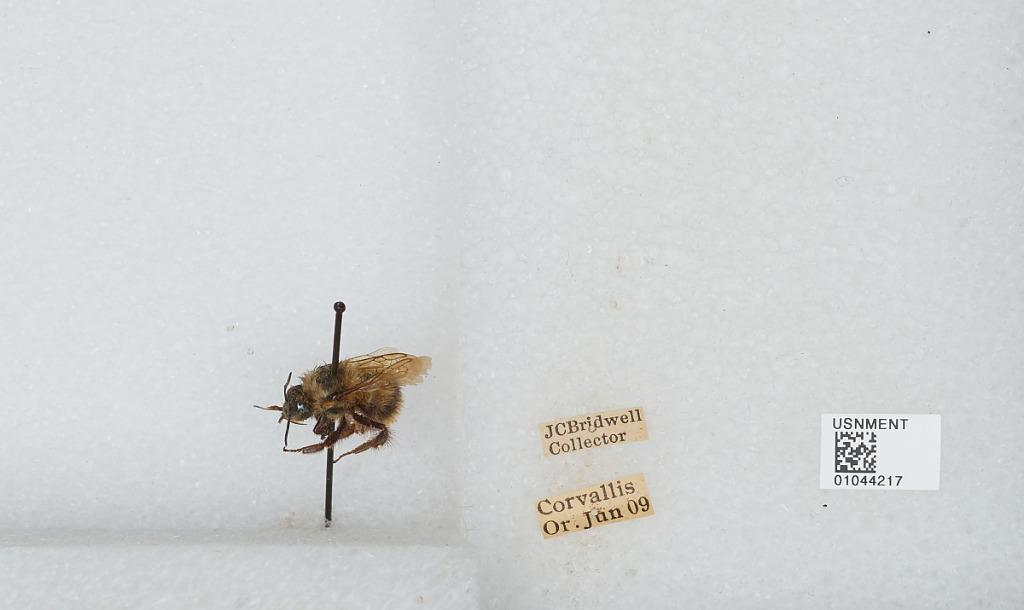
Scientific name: Bombus sp.
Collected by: J. Bridwell
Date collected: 1909-6-
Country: United States
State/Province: Oregon
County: Benton
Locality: Corvallis
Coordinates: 44.57, -123.28